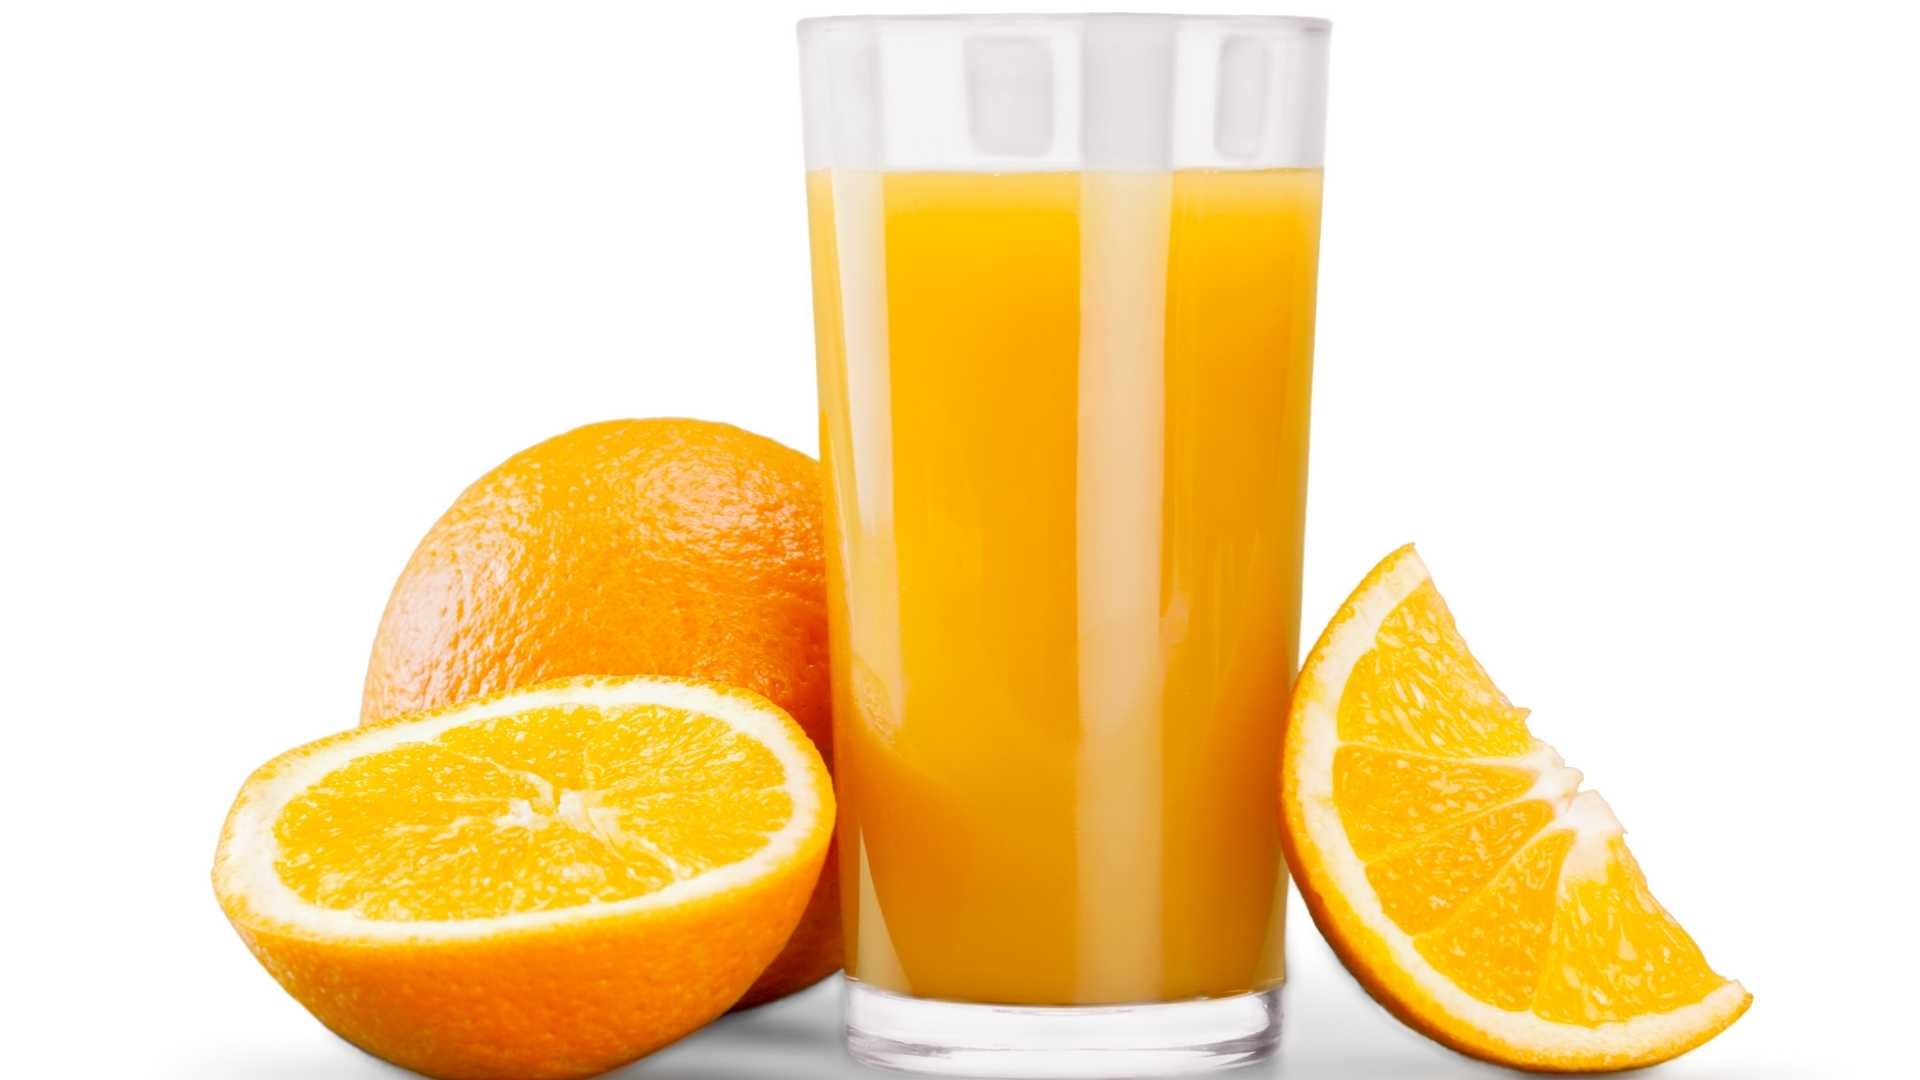
Label: Orange